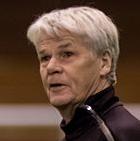
Age: 61